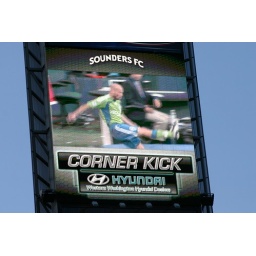
The view of one of Freddie Ljungberg's corner kicks from the video screen high above the &amp;quot;Hawks Nest&amp;quot; at Qwest Field.